Gilbert Knapp

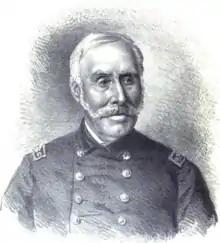

Gilbert G. Knapp (December 3, 1798July 31, 1887) was an American sailor and land speculator. He was the founder of Racine, Wisconsin, and was instrumental in establishing the city and county of Racine. For many years before and after the establishment of Racine, he was a captain in the United States Revenue Cutter Service, commanding several ships in the Great Lakes.